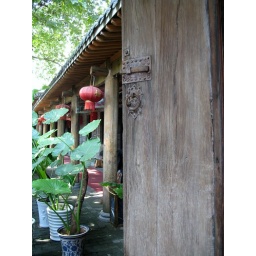
red lantern beside grey door